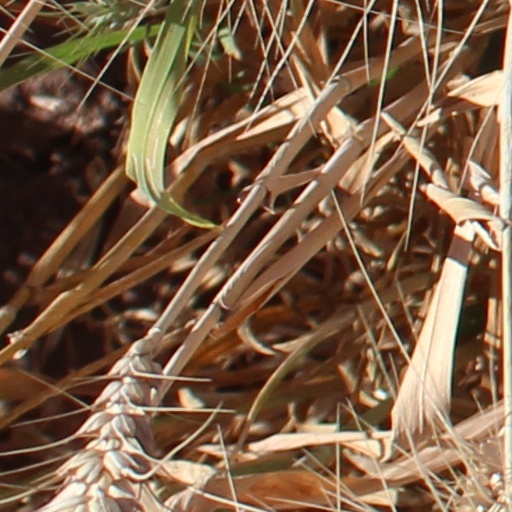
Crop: wheat